The Great British Bake Off series 13

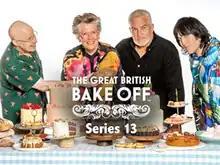
British digital release

The thirteenth series of "The Great British Bake Off" began on 13 September 2022. It is again presented by Noel Fielding and Matt Lucas and judged by Paul Hollywood and Prue Leith. The bakers competing in the series were announced on 2 September 2022. The series was filmed at Welford Park, an estate near Newbury, Berkshire which was previously used for the programme from 2014 to 2019.